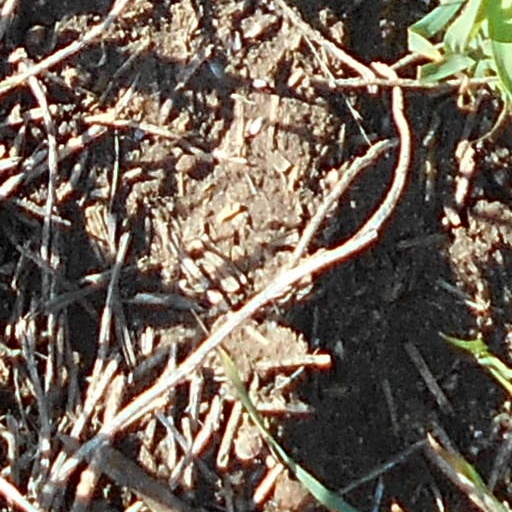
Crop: wheat